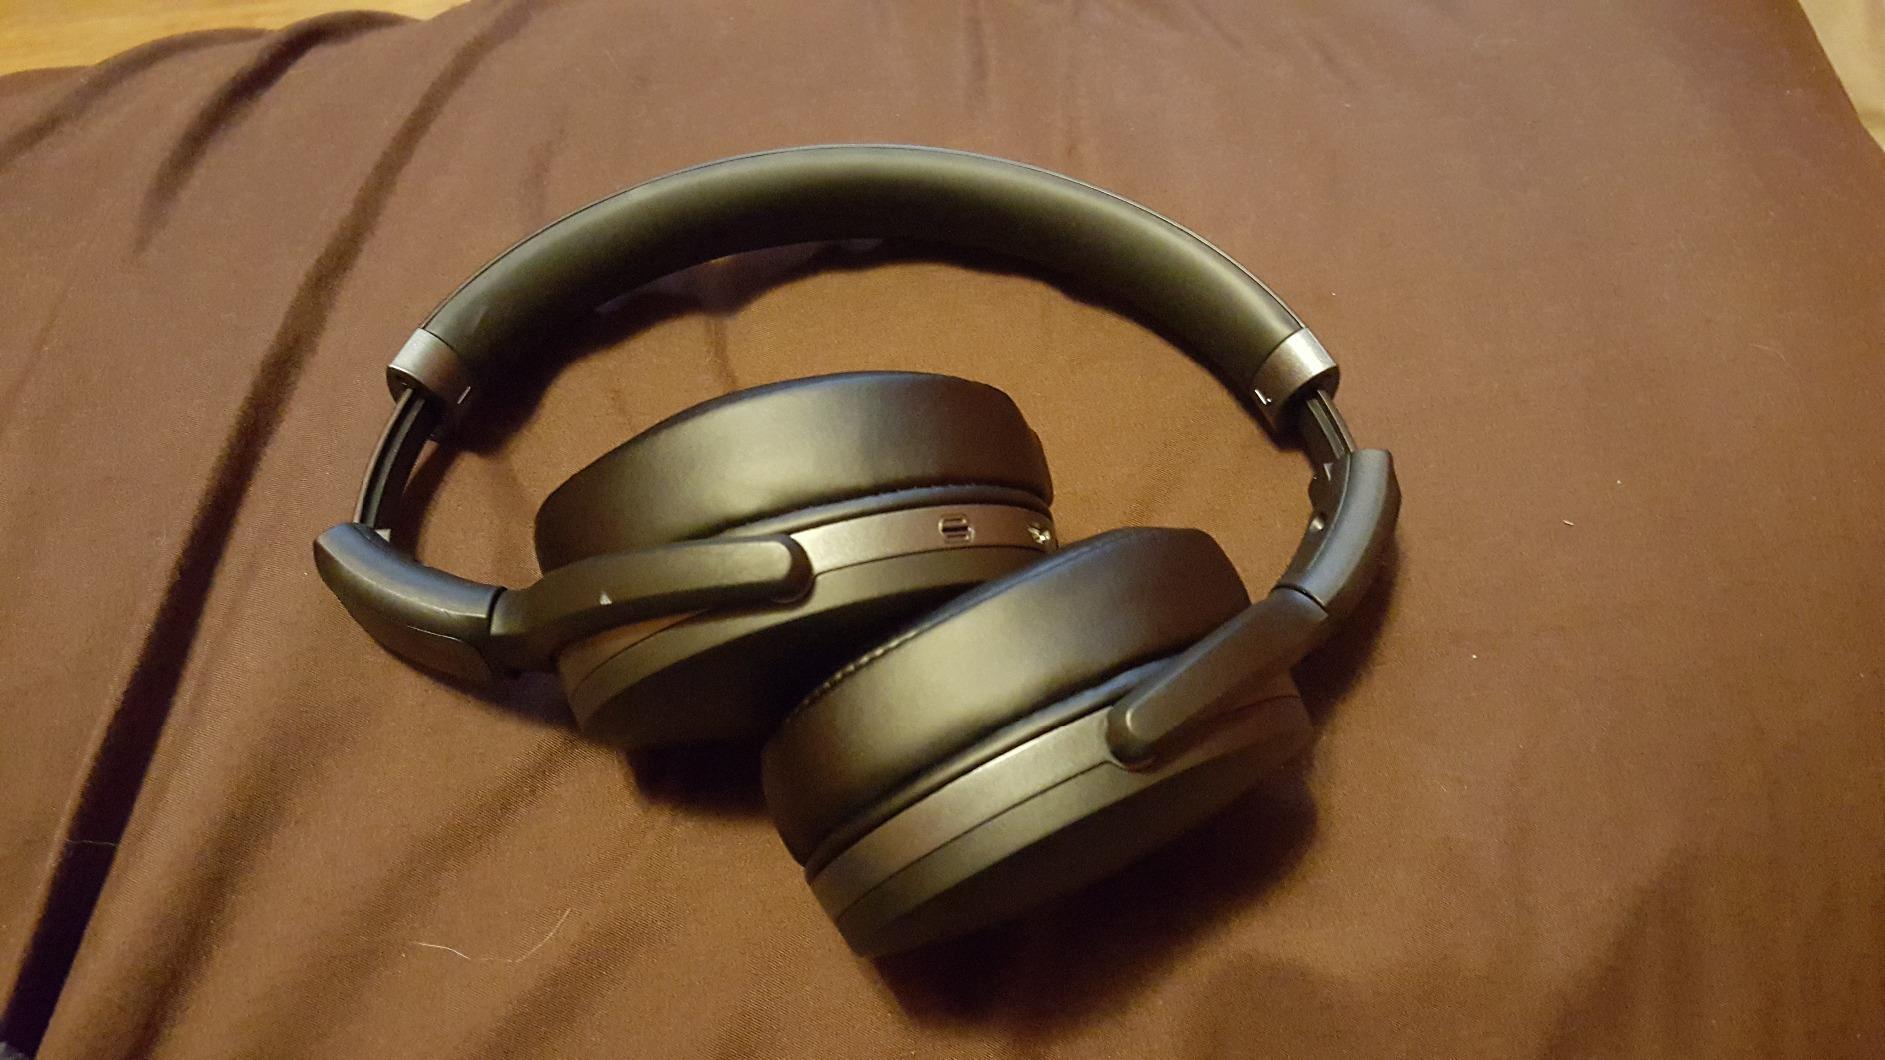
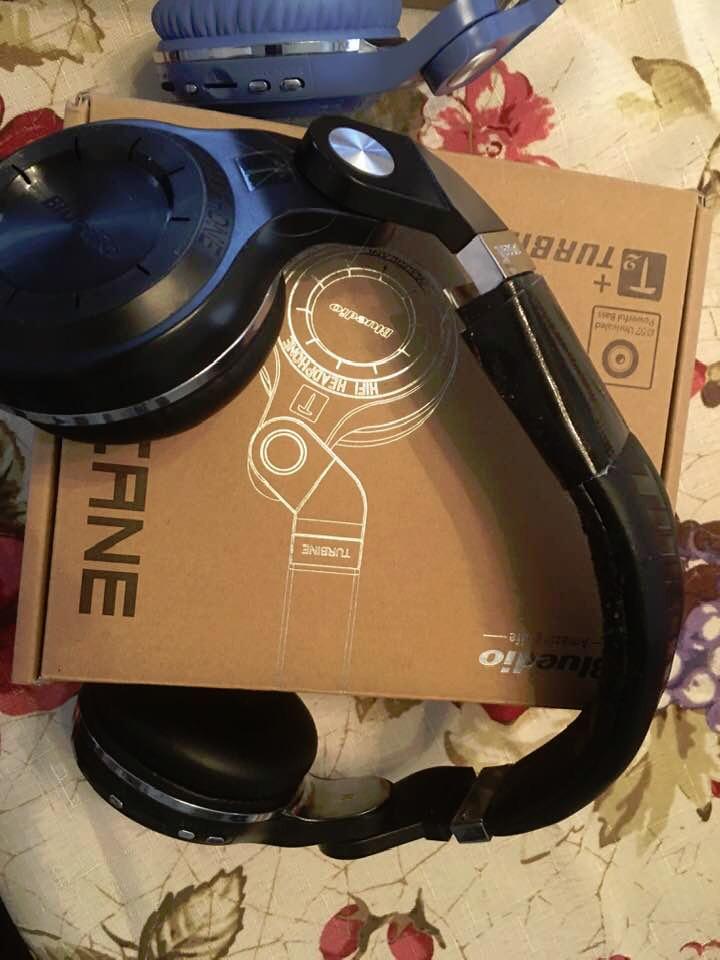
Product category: headphones
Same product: no